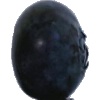
Label: Blueberry 1